Dan Hartman

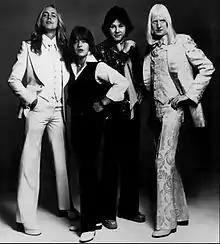
Hartman with the Edgar Winter Group in 1975 (third from left)

Hartman began sending demo tapes of the Legends' original material to gain national attention. He enlisted the help of Ronnie G. Shaeffer, a major radio personality in Central Pennsylvania who not only listened to the works and provided honest criticism to Hartman but also offered record label connections. In 1971, upon listening to the 13-song demo tape, Steve Paul, President of Blue Sky Records, introduced Hartman to Edgar Winter—who had recently disbanded White Trash and was seeking new members for his next musical venture. Hartman subsequently spent a period of time backing the Johnny Winter Band (Edgar Winter was Johnny Winter's younger brother) and left the Legends to join Edgar Winter's lineup. The Legends continued to record with Larry Swartzwelder on guitar and later Dean Lescallette and Gene Brenner on rhythm guitar. They released "Rock n Roll Woman" (written by Hartman) and "Problems" (written by Caloiero) on Hartman's Heart label. The Legends disbanded by the mid-1970s.